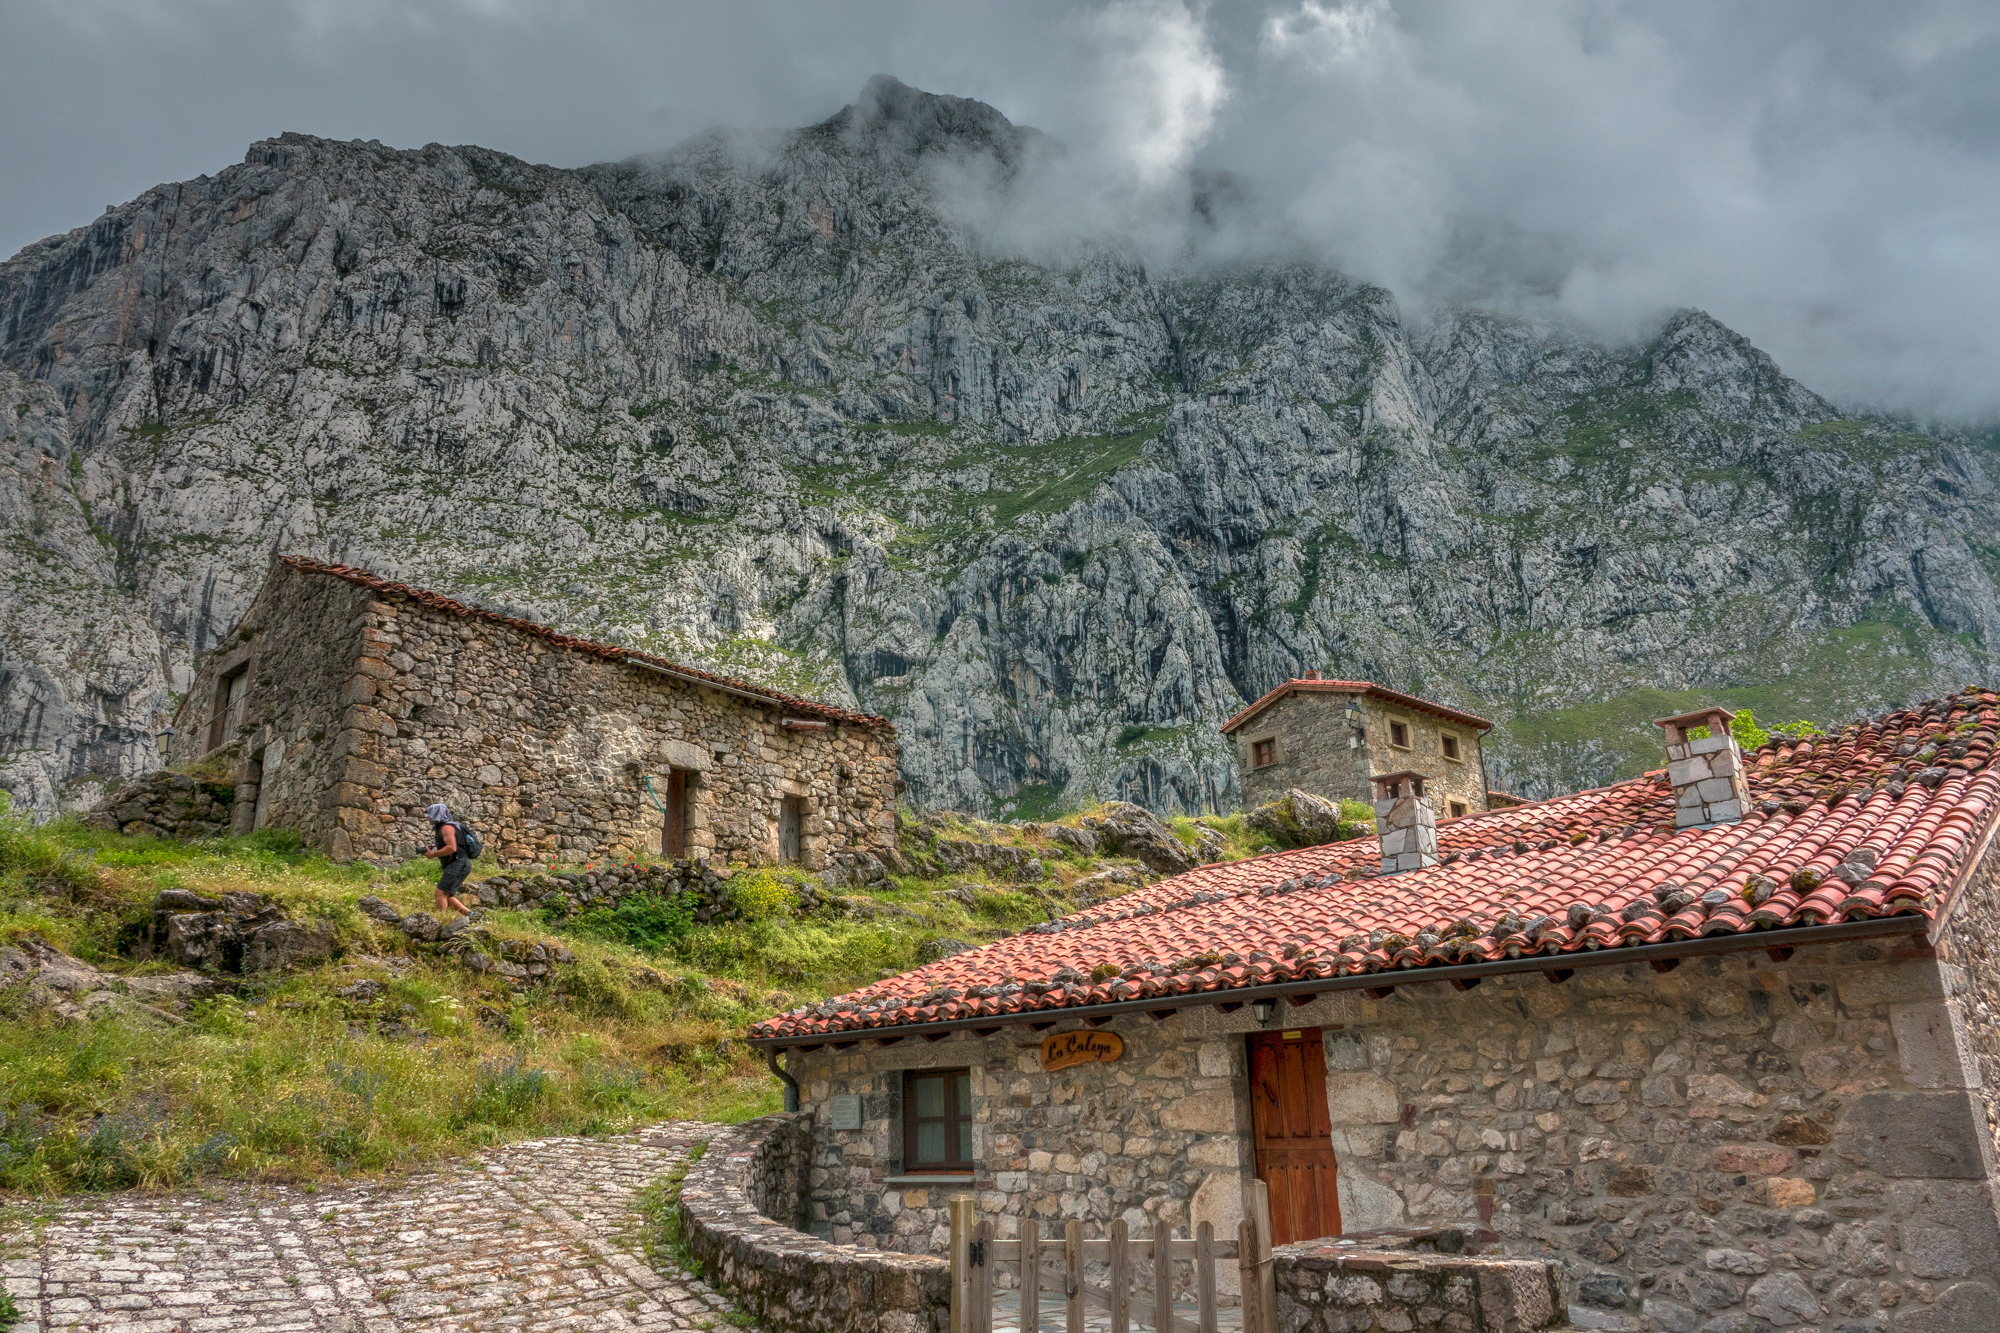
landscape, mountain, town, valley, mountain range, hut, village, fortification, tourism, hdr, spain, ruins, monastery, paisajes, picosdeeuropa, es, espana, ggl1, gaby1, xovesphoto, sonydscrx10iii, sonyrx10iii, rx10iii, rx10m3, orientedeasturias, principadodeasturias, caminodebulnes, bulnes, asturias, rural area, ancient history, mountainous landforms